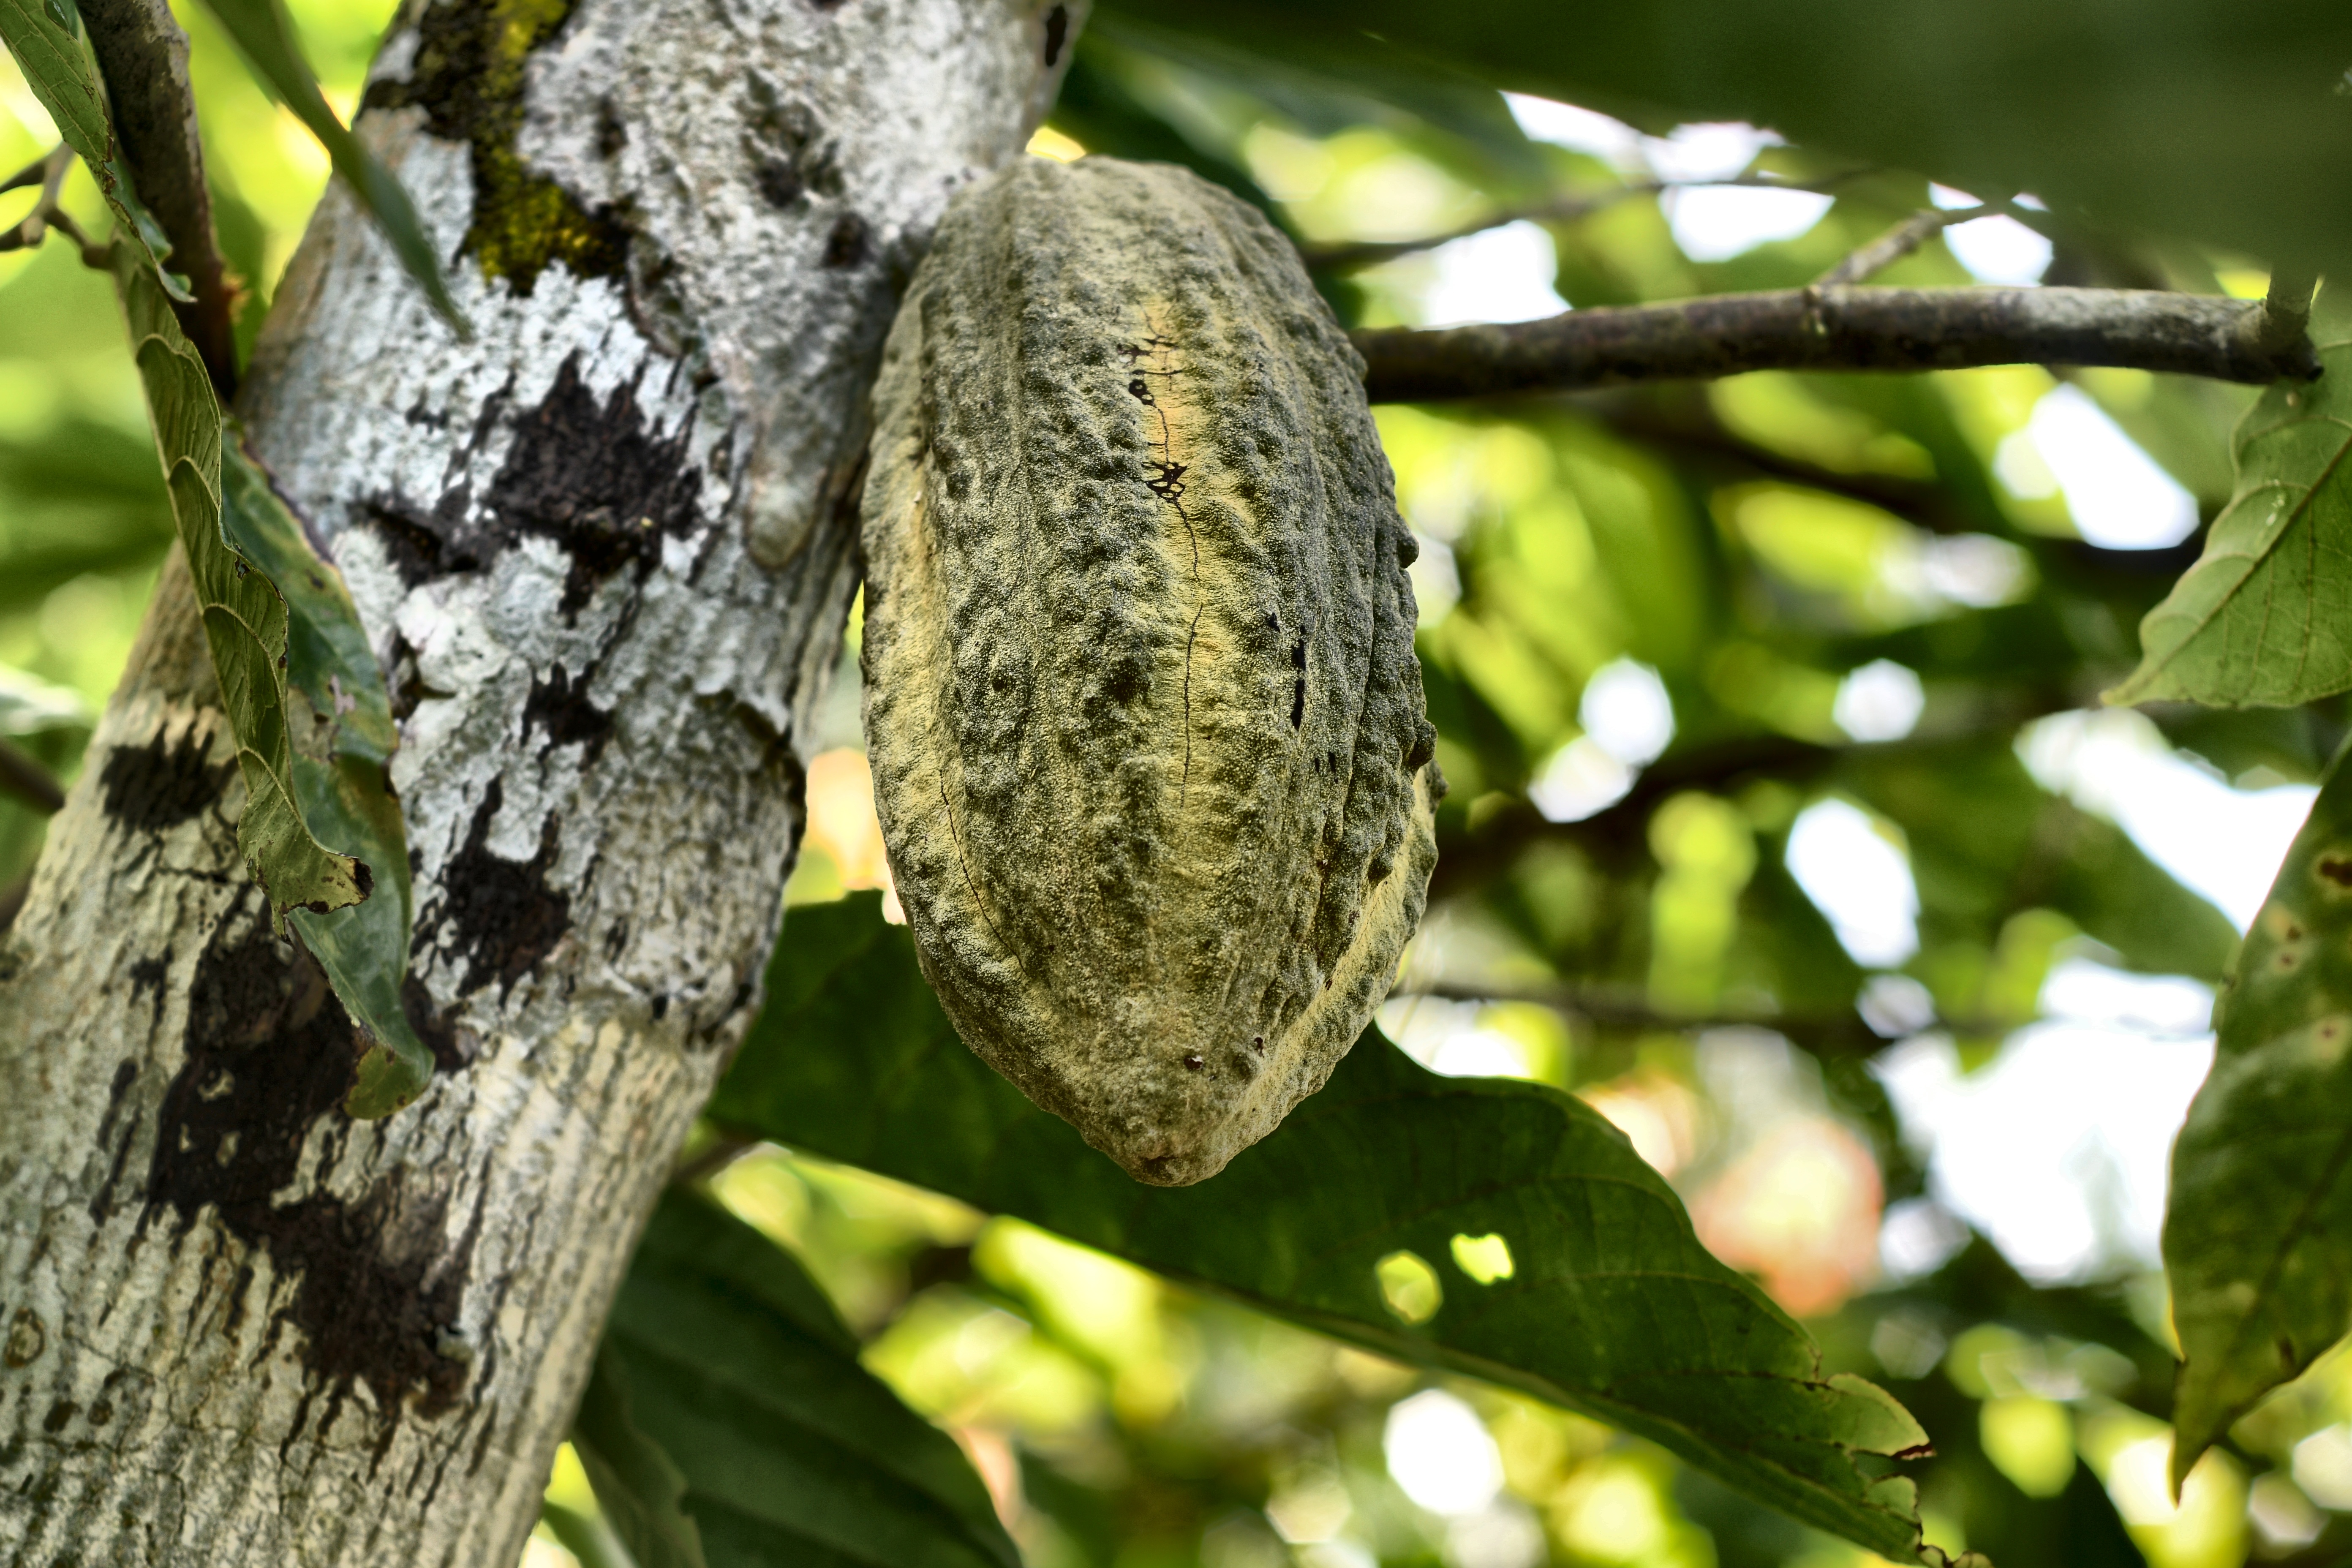
Maturity: mature
Variety: Guiana